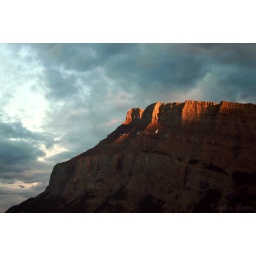
This reminds me of the lion king lol!Just a mountain near Banff Alberta at Sunset.image (c) Kaylin Godin Photography